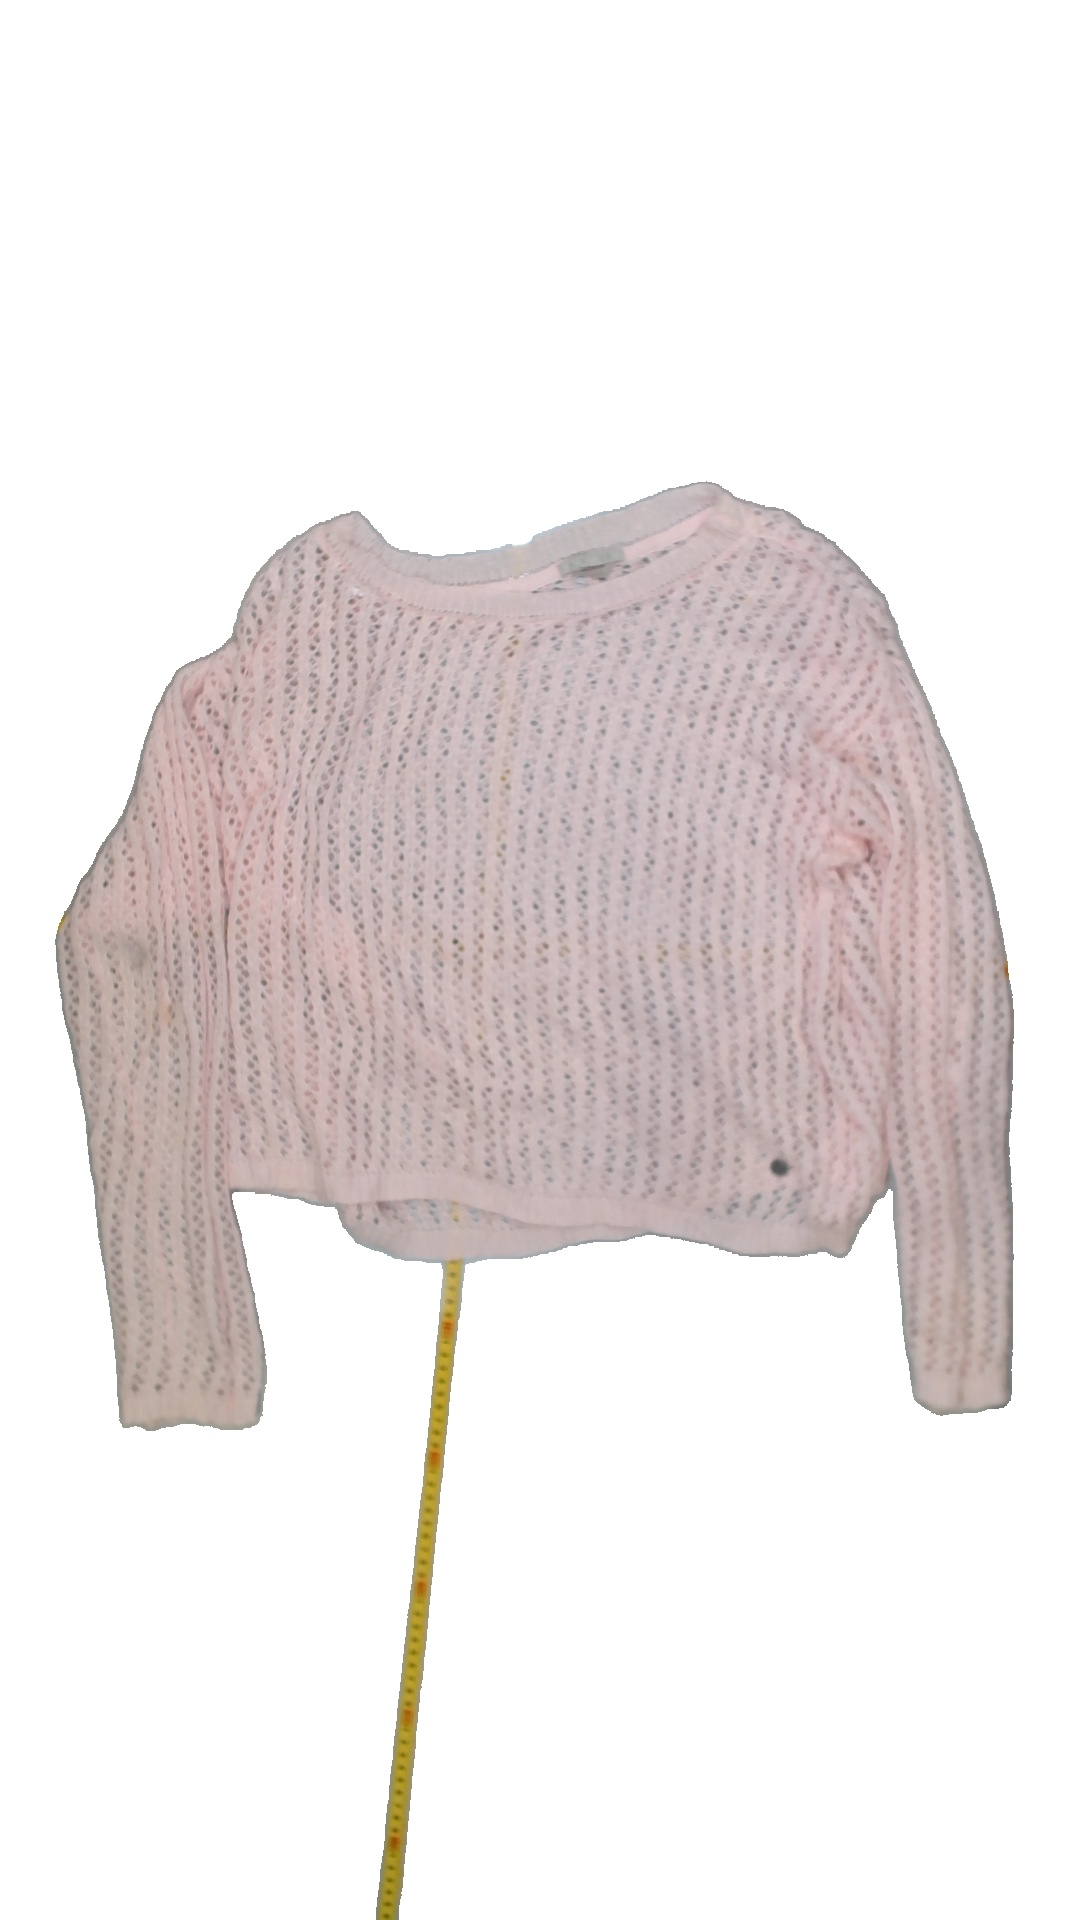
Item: Shirt (Ladies)
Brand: Not Applicable
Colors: Pink
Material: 100%cotton
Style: No trend
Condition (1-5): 2
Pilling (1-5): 3
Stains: Yes
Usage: Export
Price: <50